Trapani

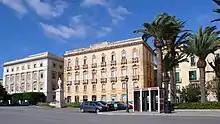
Piazza Garibaldi

On August 20, 1535, Emperor Charles V arrived in Trapani after conquering Tunis. Recognizing the city's strategic importance, Charles V described Trapani as the "Key to the Kingdom" and swore to uphold its privileges, including the authority granted to the Senate of Trapani to confer university degrees in medicine, physics, theology, mathematics, fine arts, and law. In 1589, Trapani was formally elevated from "Terra" (land) to "Civitas" (city).